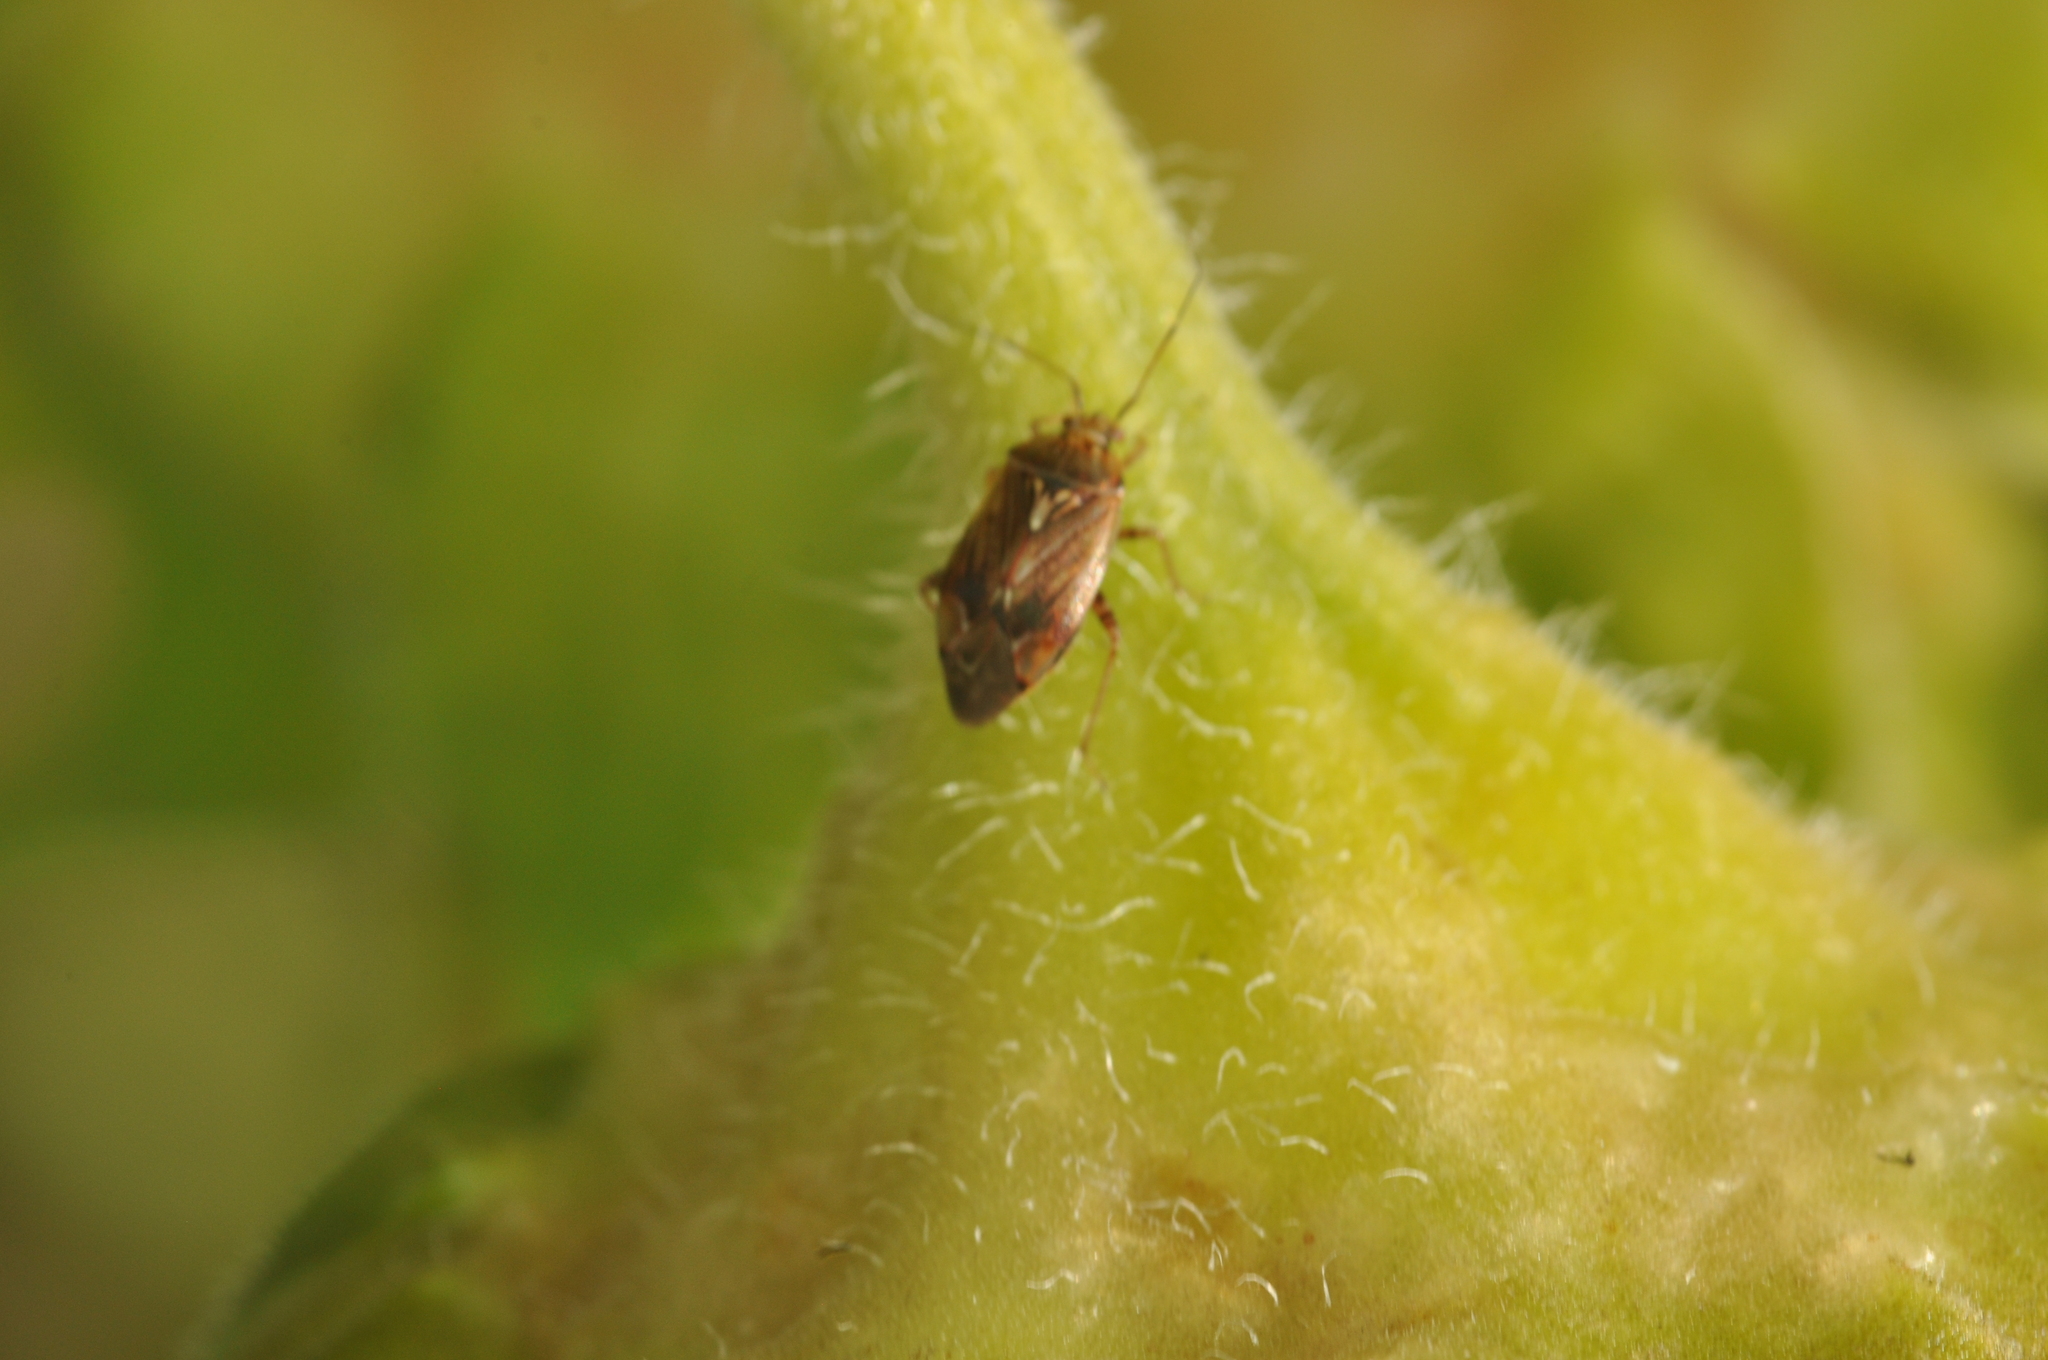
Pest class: lygus_bug